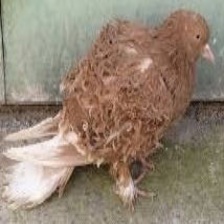
Species: FRILL BACK PIGEON
Scientific name: COLUMBA LIVIA DOMESTICA